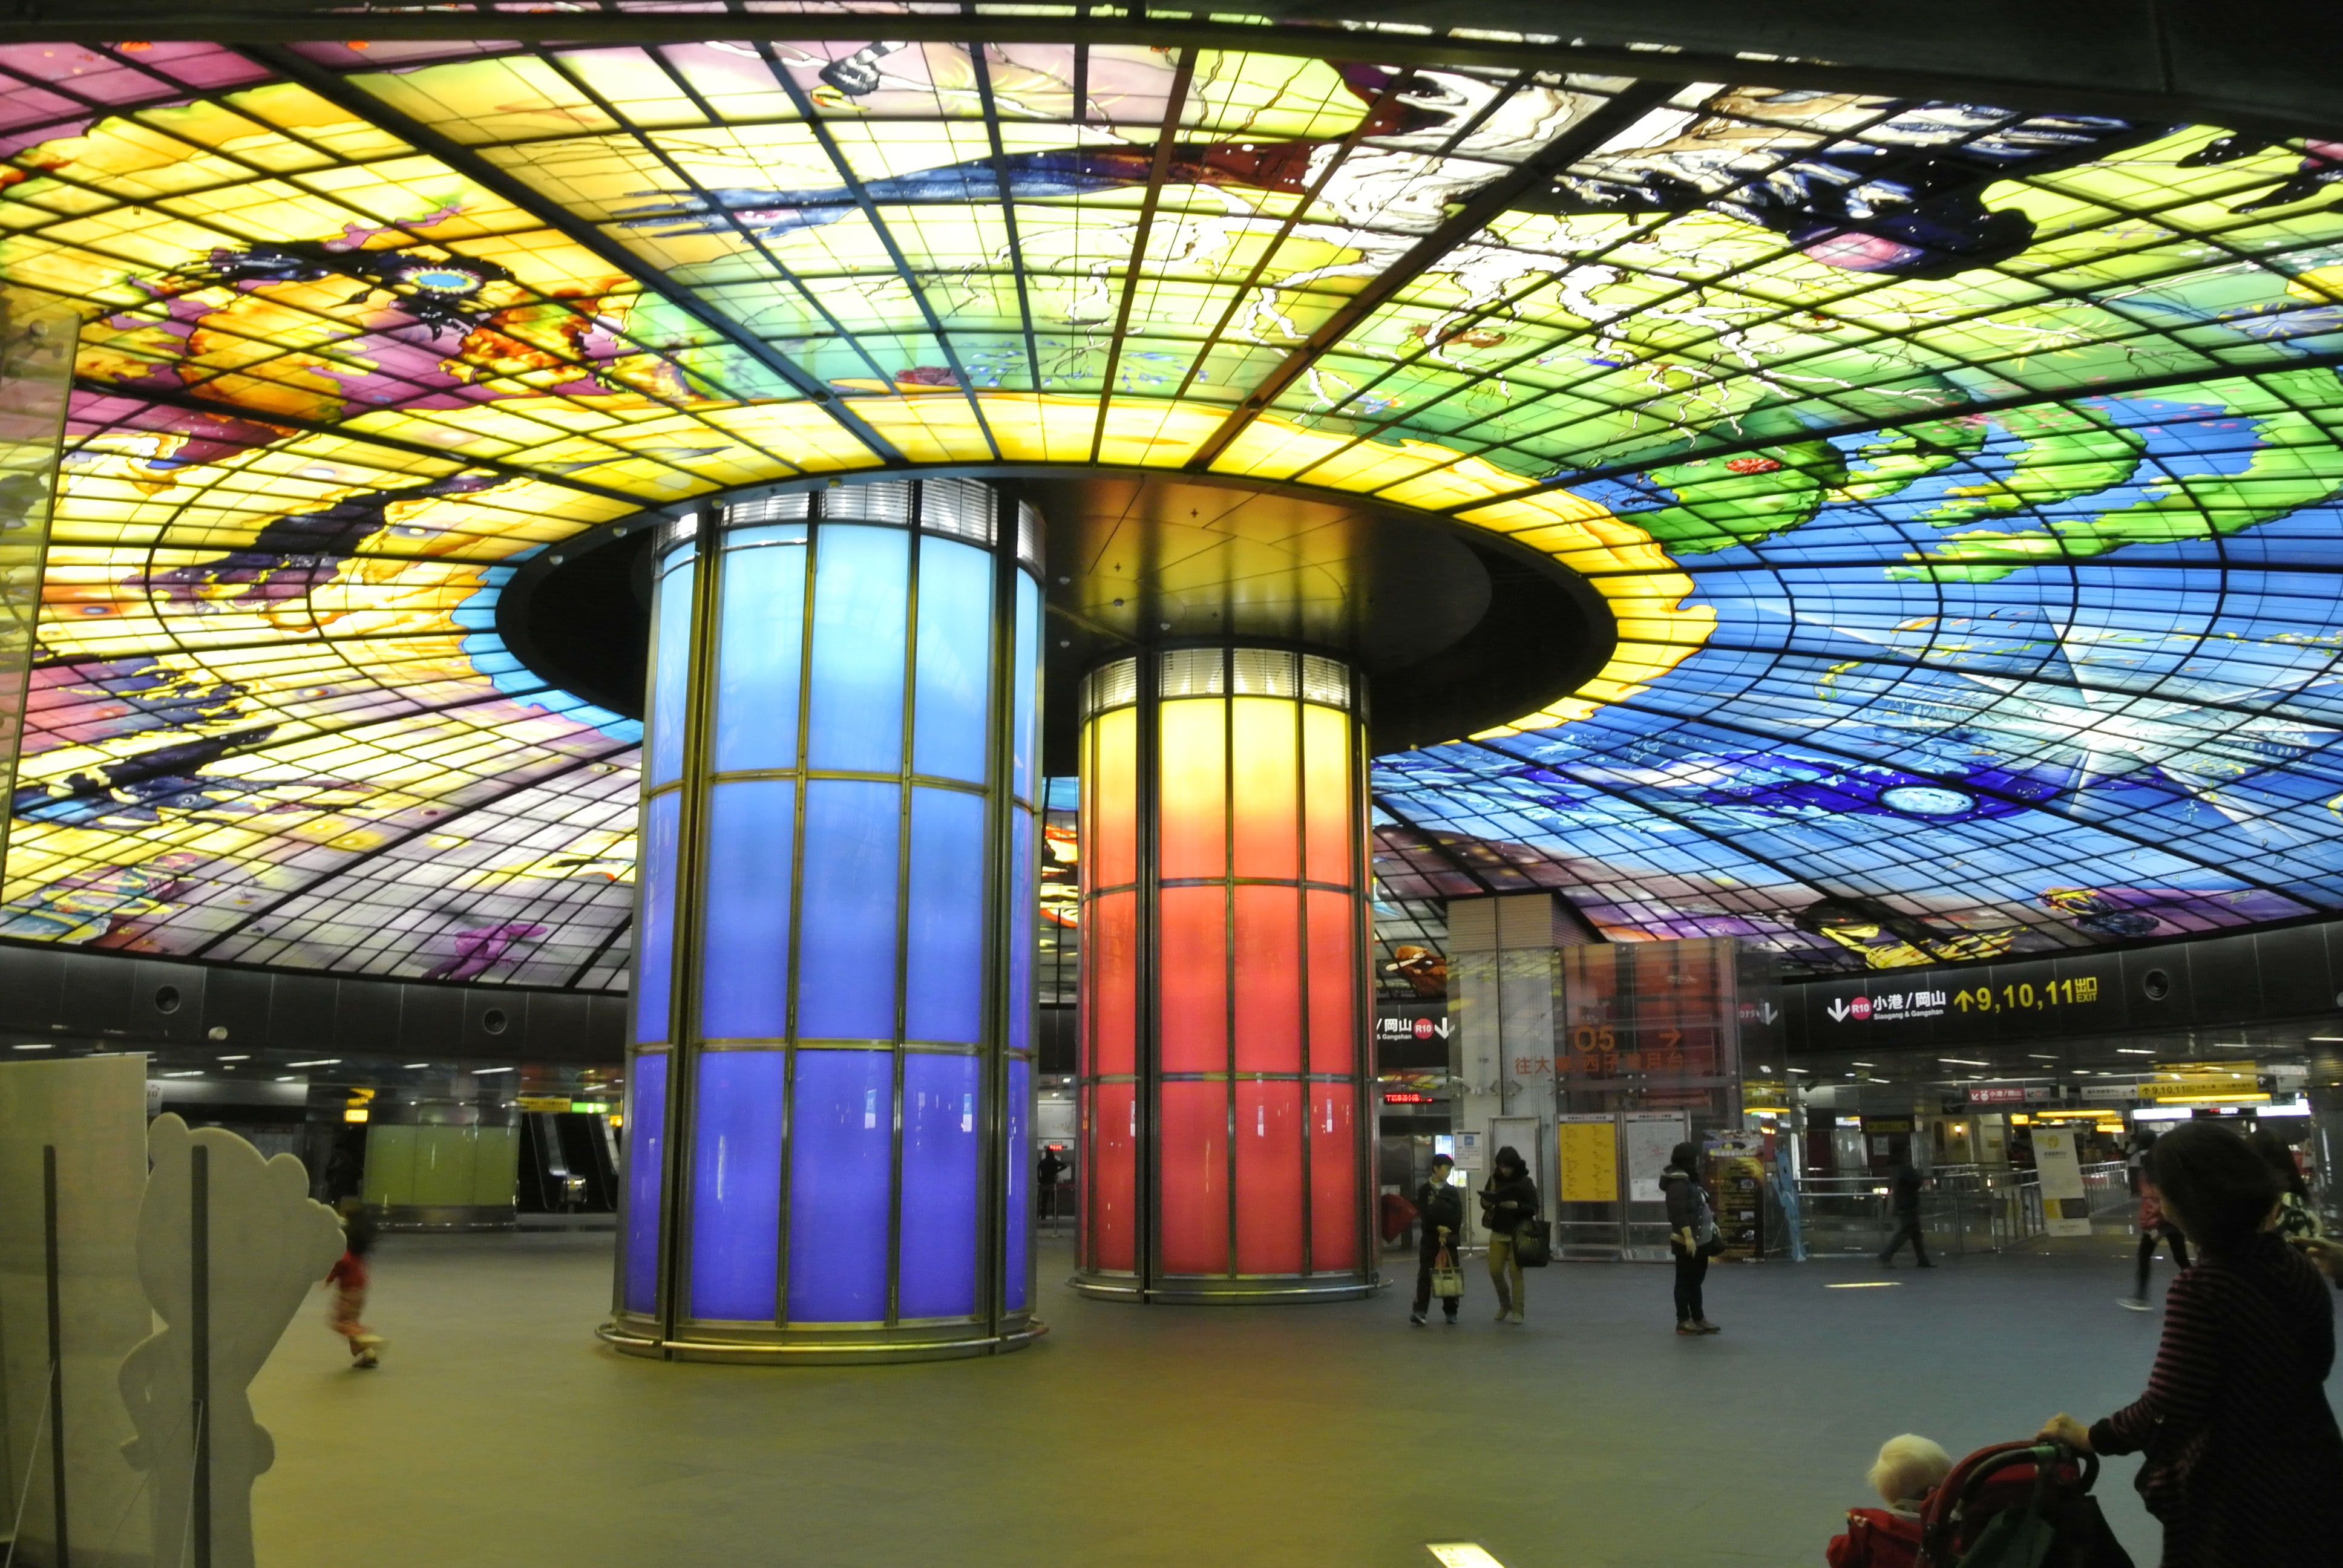
architecture, window, glass, building, color, taiwan, kaohsiung, urban area, mrt